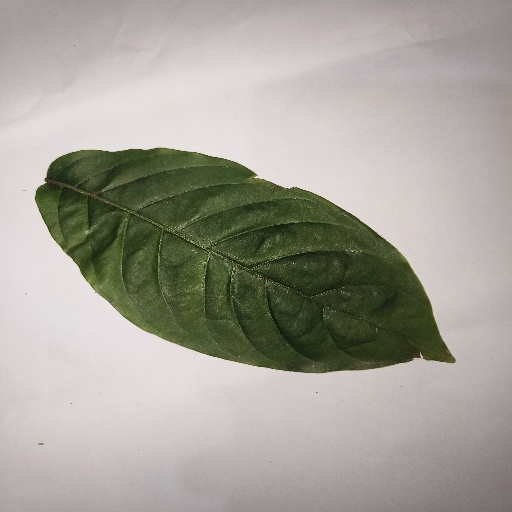
Species: HariTaki
Leaf condition: Shot Hole